Founding of Talca

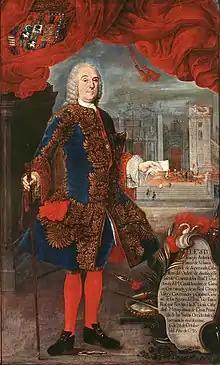
José Antonio Manso de Velasco

In the house and place that belonged to the widow Isabel de Mendoza y Valdivia, it was the center of a large part of the Maule district. The farmers of Cauquenes, Purapel, Loncomilla and Putagán, Rauquén, Huenchullami, Vichuquén, went there to their religious practices. The Augustinian Order had been installed since 1651. This formed the political and development center of the Maule party, where militias and good government gathered there.